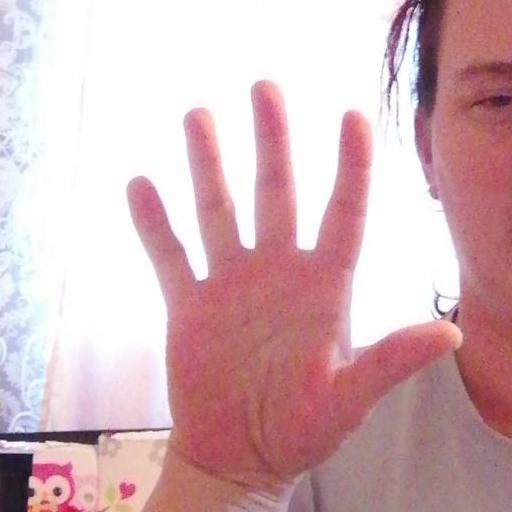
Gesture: palm